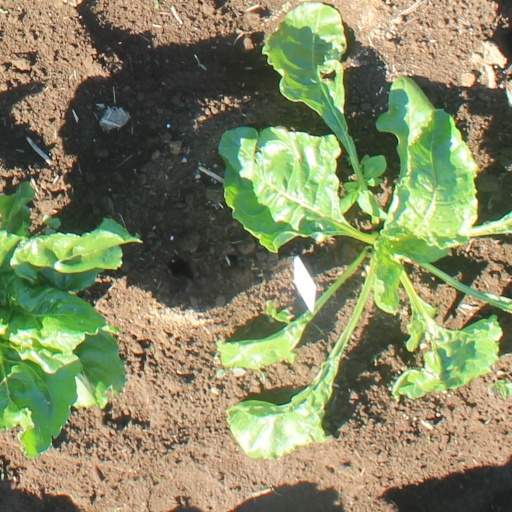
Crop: sugar beet